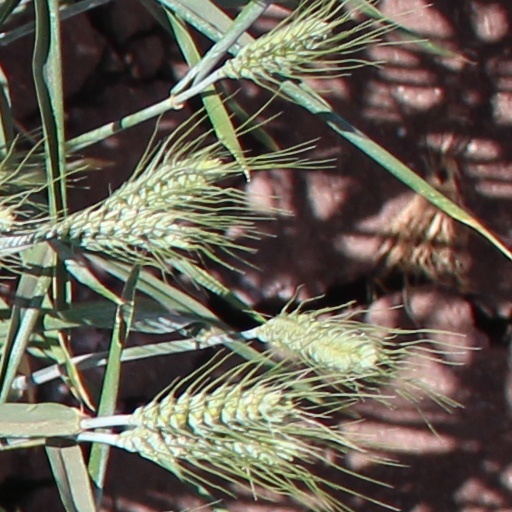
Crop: wheat